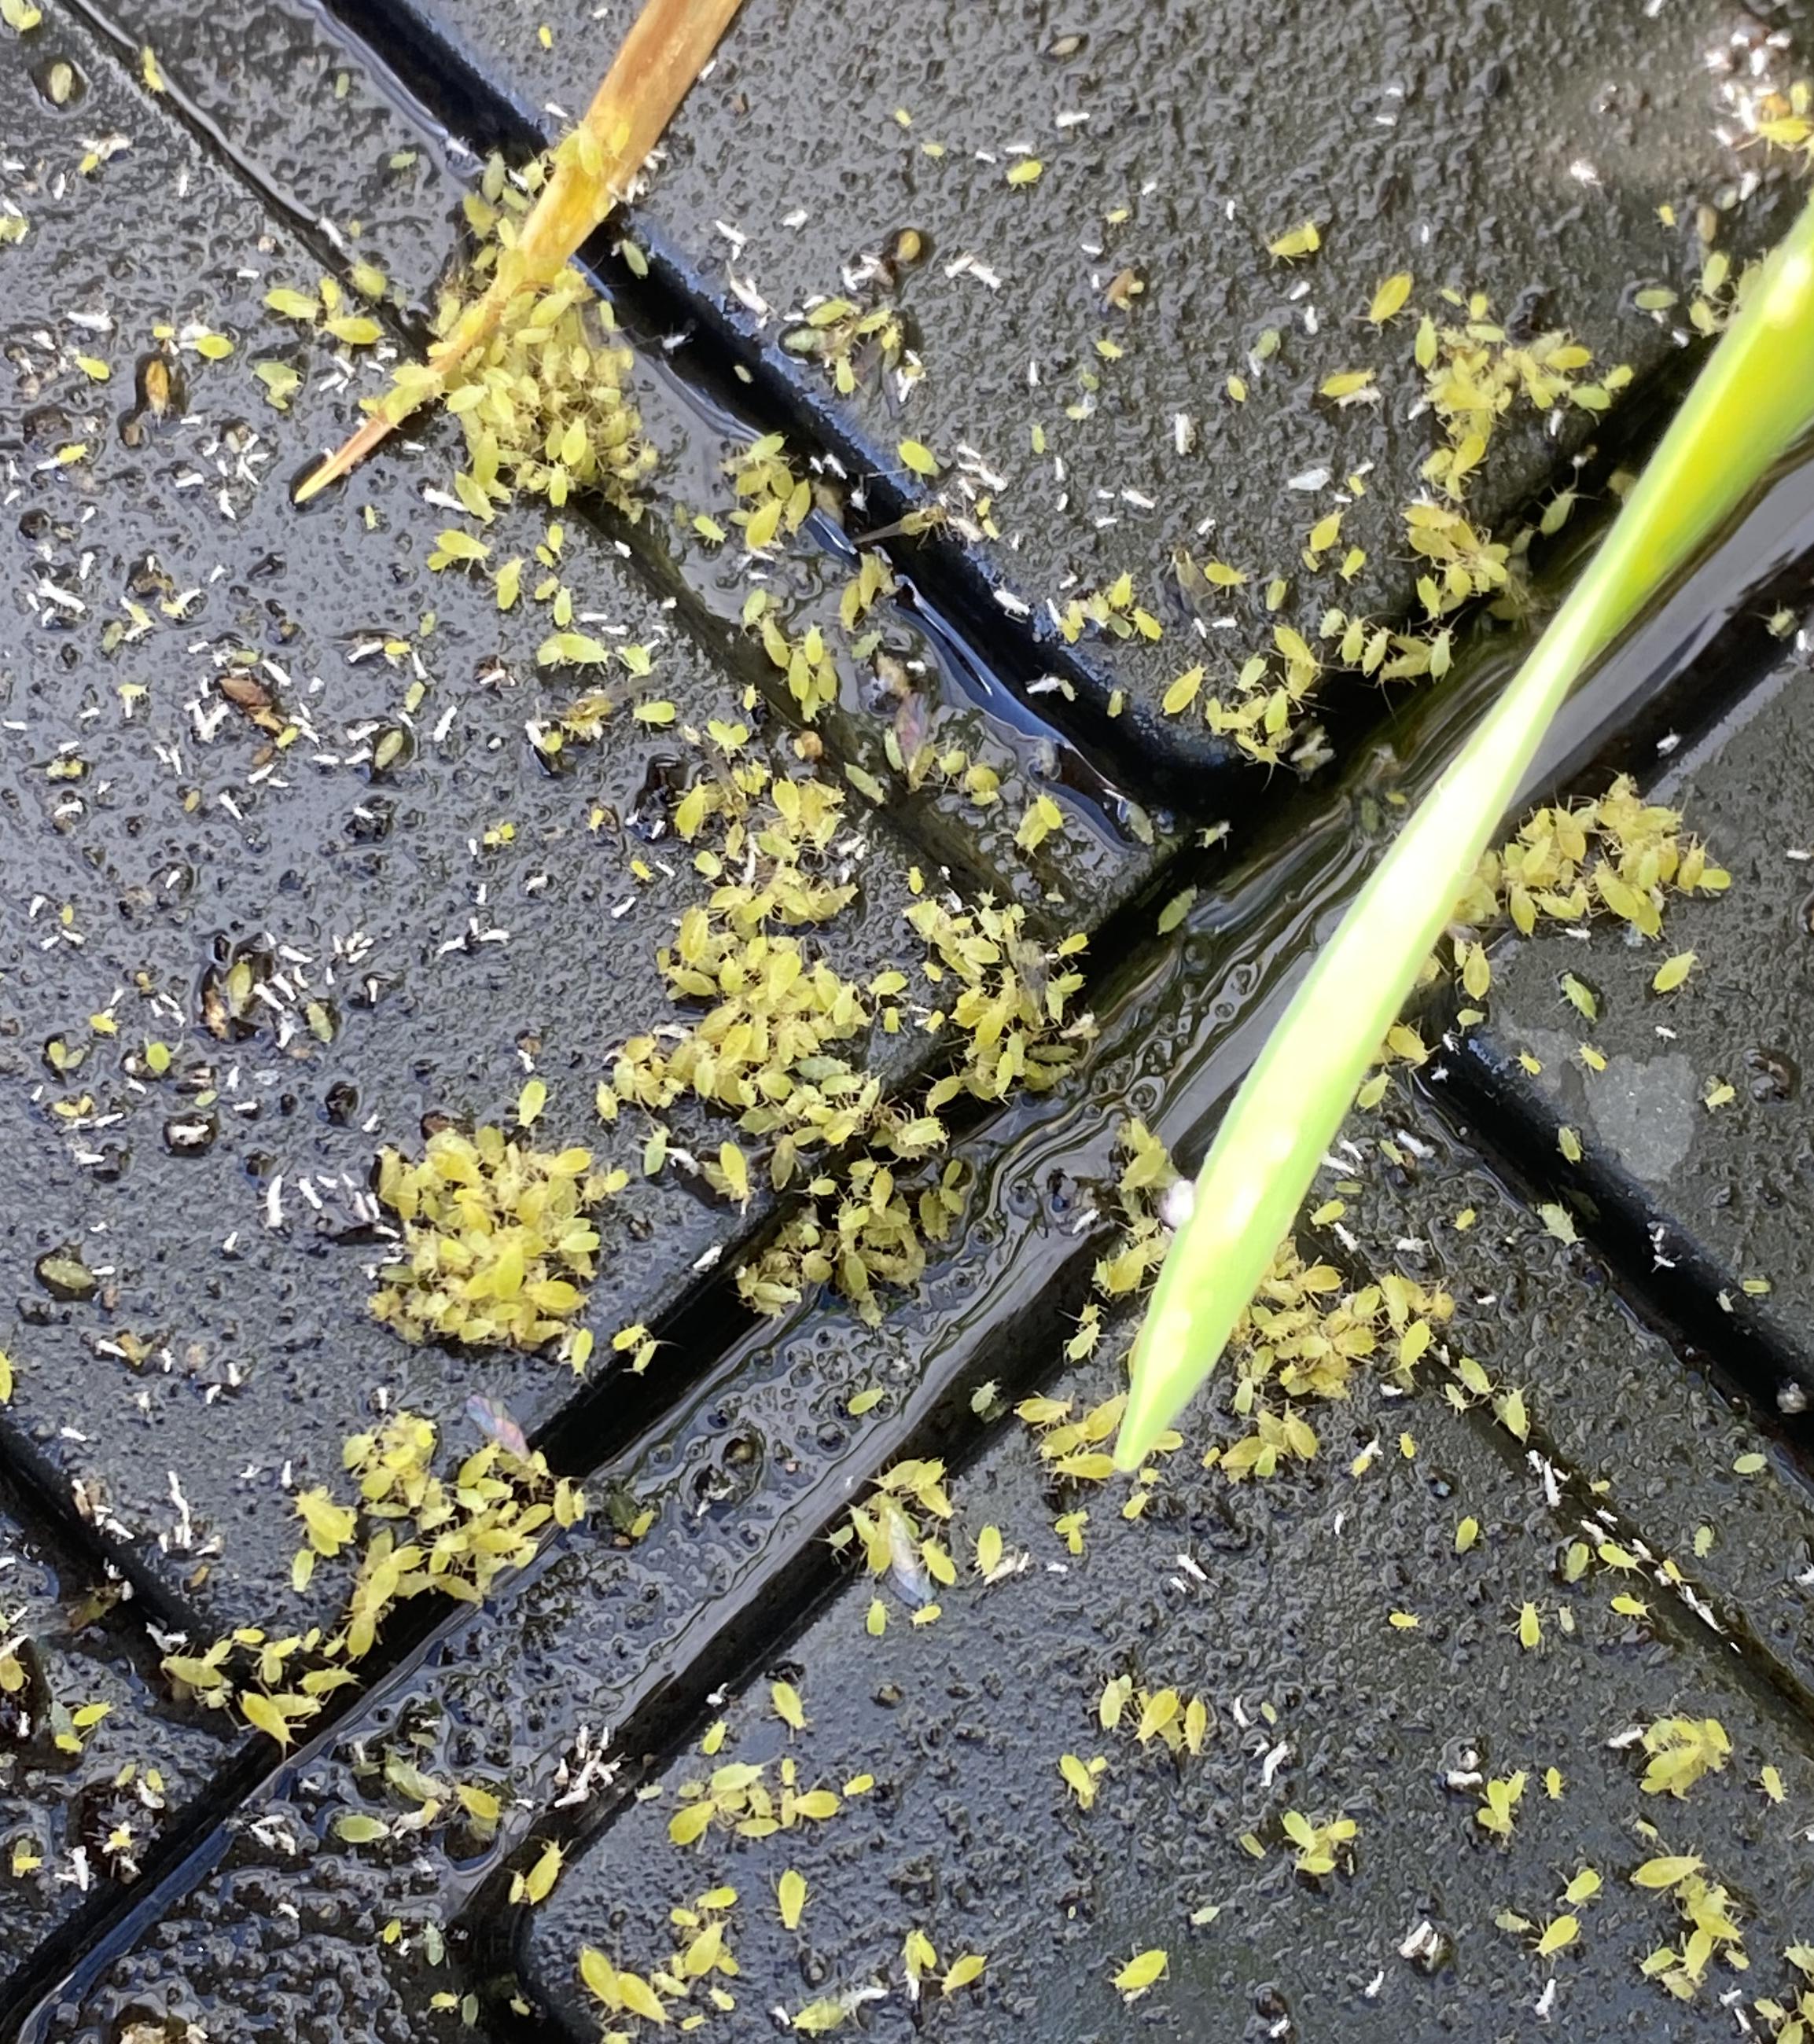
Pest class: cereal_grass_aphid